Renaissance art in Bergamo and Brescia

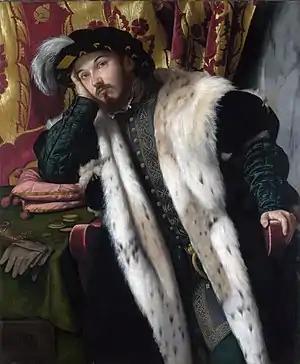
Moretto, "Portrait of Fortunato Martinengo Cesaresco" (1542)

The Bergamasque and Brescian Renaissance is one of the main variations of Renaissance art in Italy. The importance of the two cities on the art scene only expanded from the 16th century onward, when foreign and local artists gave rise to an original synthesis of Lombard and Venetian modes, due in part to the two cities' particular geographical position: the last outpost of the Serenissima on the mainland for Bergamo and a disputed territory between Milan (and its rulers) and Venice for Brescia.